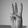
ASL letter: W